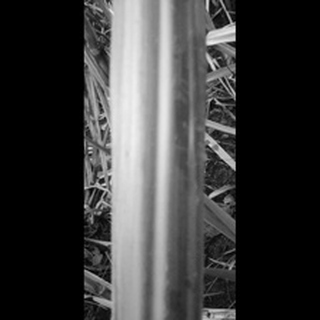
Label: sugarcane_yellow_leaf_disease